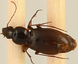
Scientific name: Synuchus impunctatus
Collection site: Bartlett Experimental Forest NEON (BART), plot BART_079